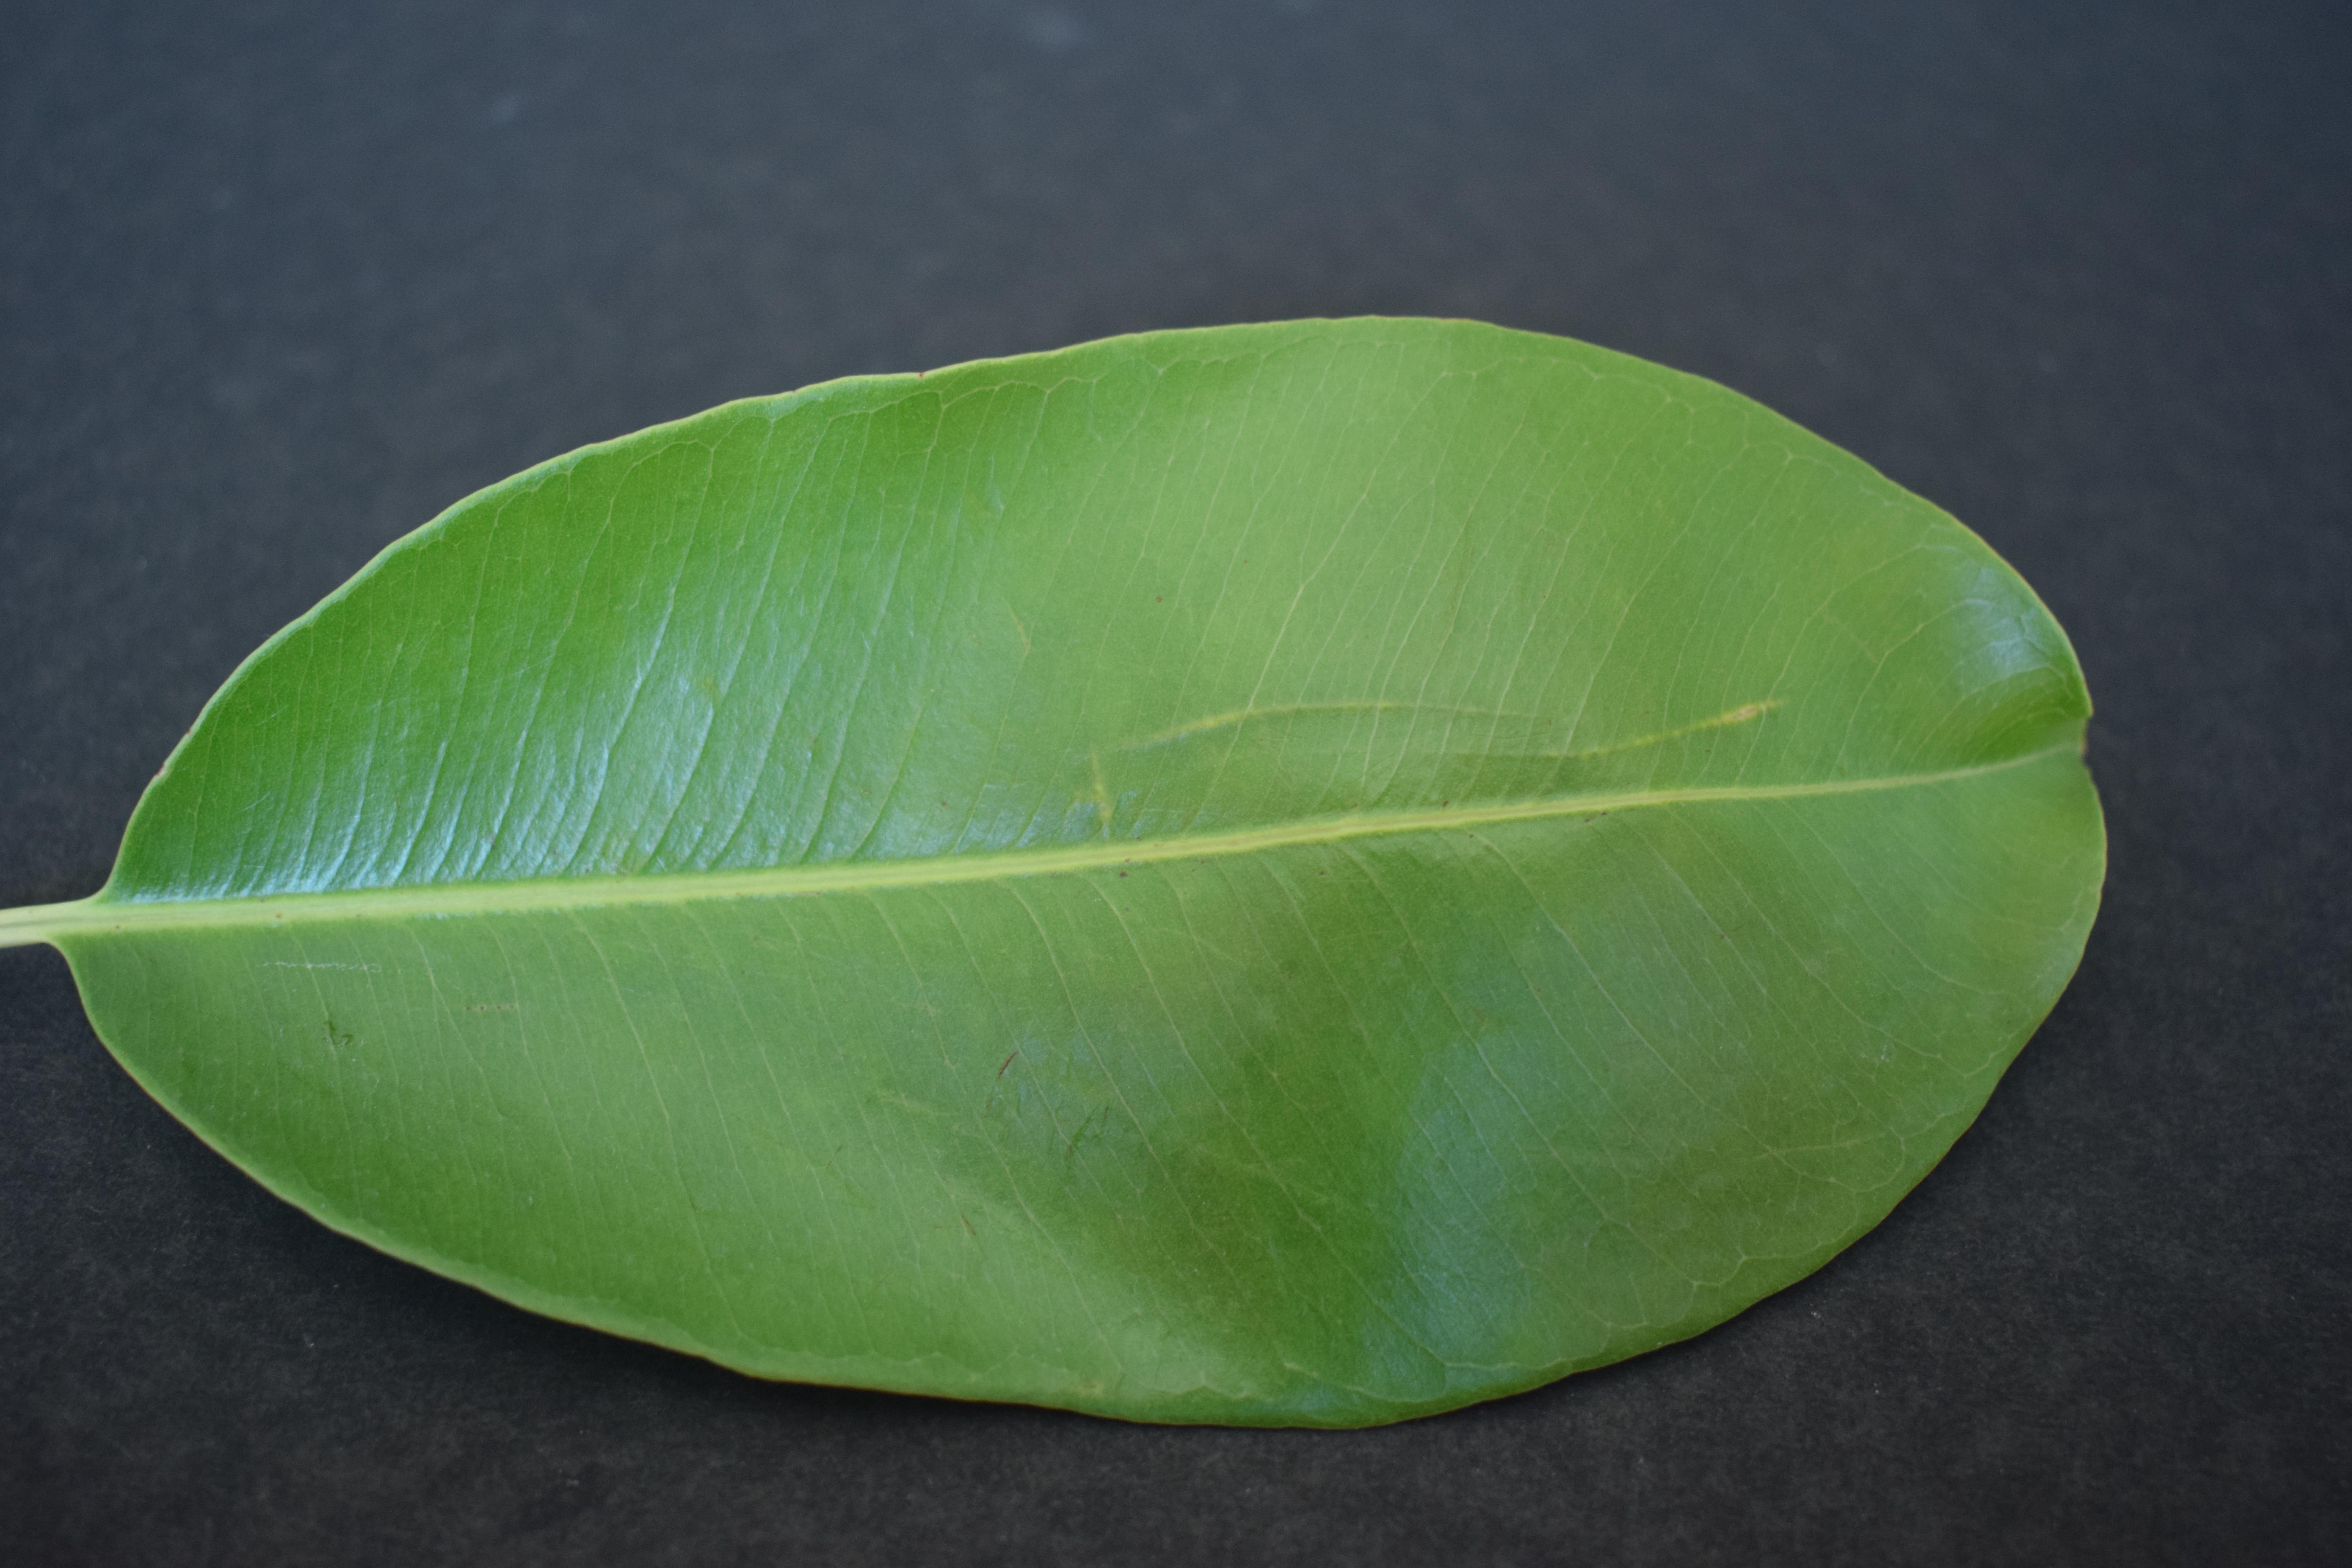
Plant species: Jamun